Zsuzsanna Nagy

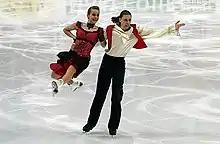
Nagy and Fejes in 2011

Nagy began competing with Fejes in 2009. She broke her skull bone in November 2011 while they were practicing a lift. They became two-time national champions and appeared at six ISU Championships. They competed in the final segment at the 2012 European Championships in Sheffield, England, and 2013 European Championships in Zagreb, Croatia. They competed in the short dance at the 2012 World Championships in Nice, France, and 2013 World Championships in London, Ontario. They were coached by her father.